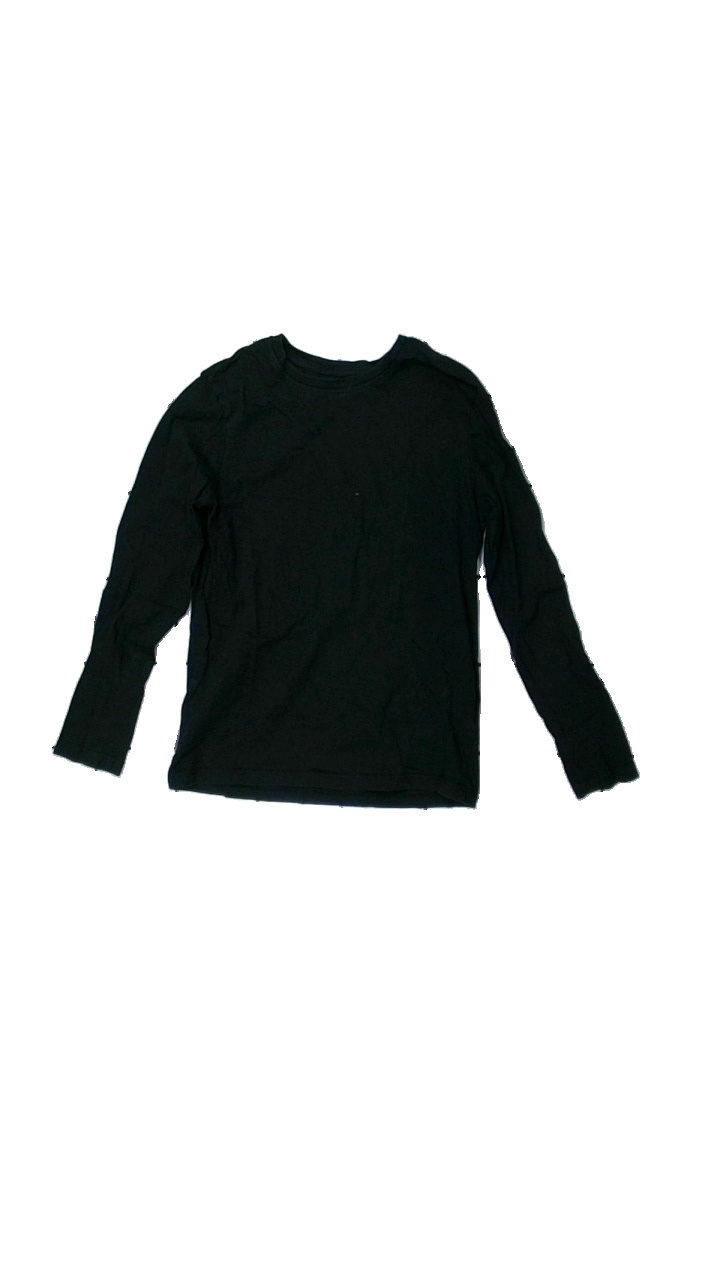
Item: Top (Children)
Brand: H&m
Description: svart långärmad tröja, lite hårig
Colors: Black
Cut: Regular
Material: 100% cotton
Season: All
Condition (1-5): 4
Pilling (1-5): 5
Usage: Reuse
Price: <50